Rolf Lassgård

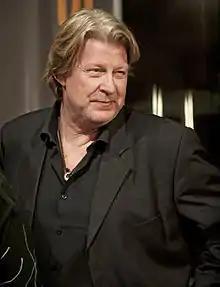
Lassgård in 2009

Rolf Holger Lassgård (born 29 March 1955) is a Swedish actor. He is known for his many roles in crime dramas.